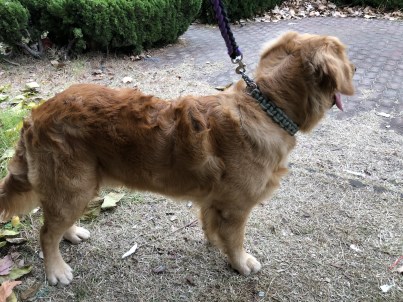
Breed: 5355-n000126-golden_retriever